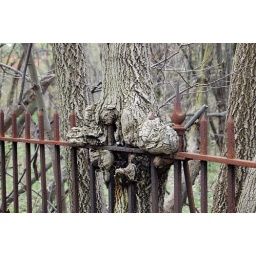
An old Wrought Iron fence and an old tree in Irvington, NY.